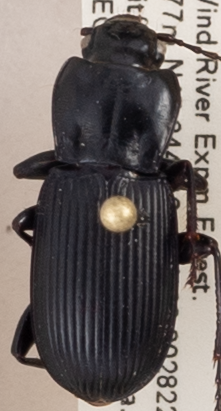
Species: Pterostichus herculaneus
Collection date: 2018-05-22
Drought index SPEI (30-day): -2.09
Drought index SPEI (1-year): -0.39
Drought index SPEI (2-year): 0.71